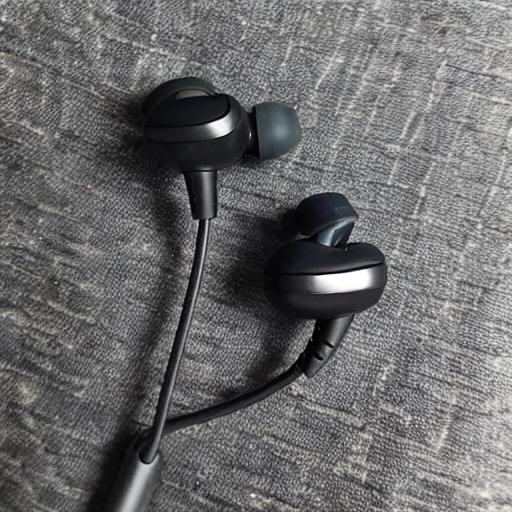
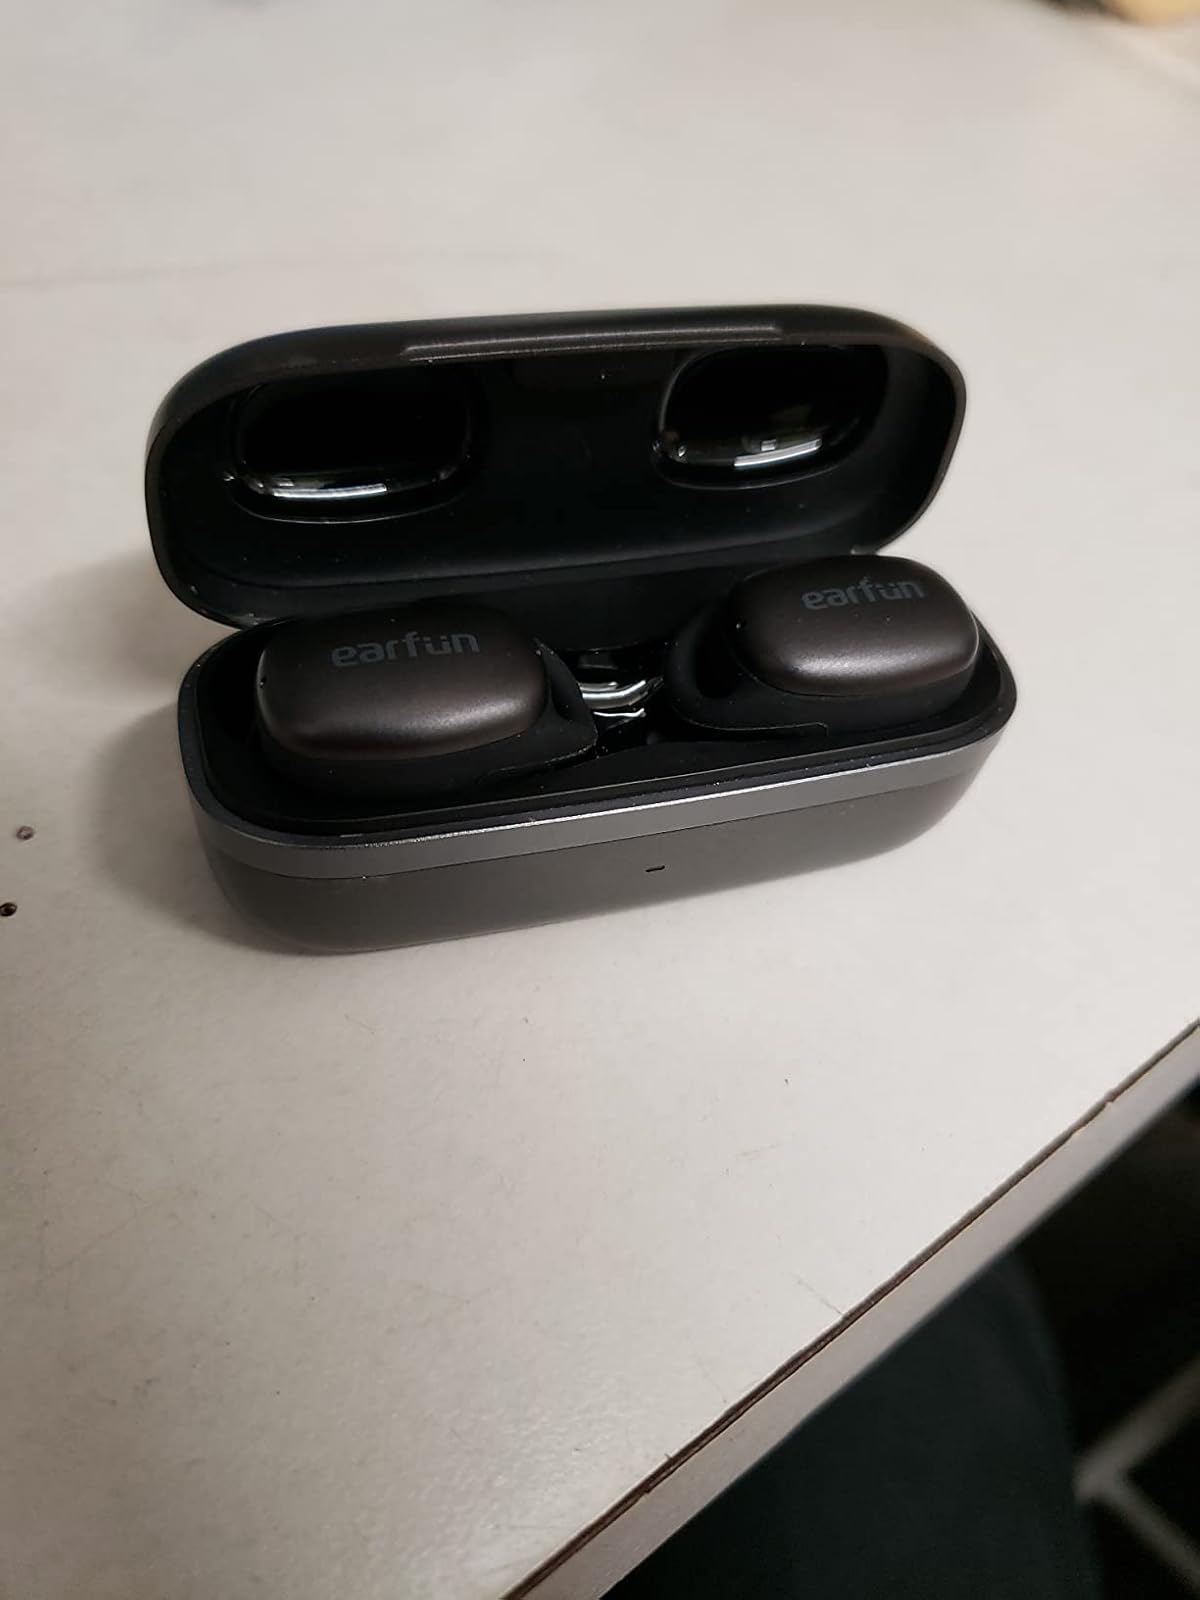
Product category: earbuds
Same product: no